Aqeel Ahmed (colonel)

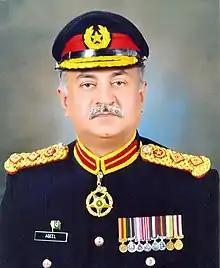

Colonel Aqeel Ahmed (Urdu: عقیل احمد) SI(M) born 11 April 1965, is a Pakistani army colonel who currently holds the post of Secretary Heavy Industries Taxila, Ministry of Defence Production and Director Heavy Industries Taxila Education Welfare Trust after his retirement from Army. During his uniform days he Previously served as the General Manager Production (GM-P) Heavy Industries Taxila Taxila from 2007 to 2012.